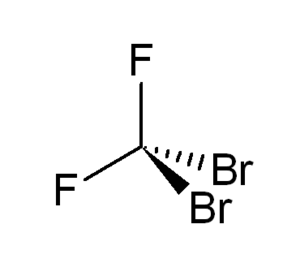
Le dibromodifluorométhane est un halogénoalcane. C'est une liquide incolore et non-inflammable. Parmi les halon 1211, 2402 et 1301, il est l'extincteur d'incendie le plus efficace mais aussi le plus toxique.